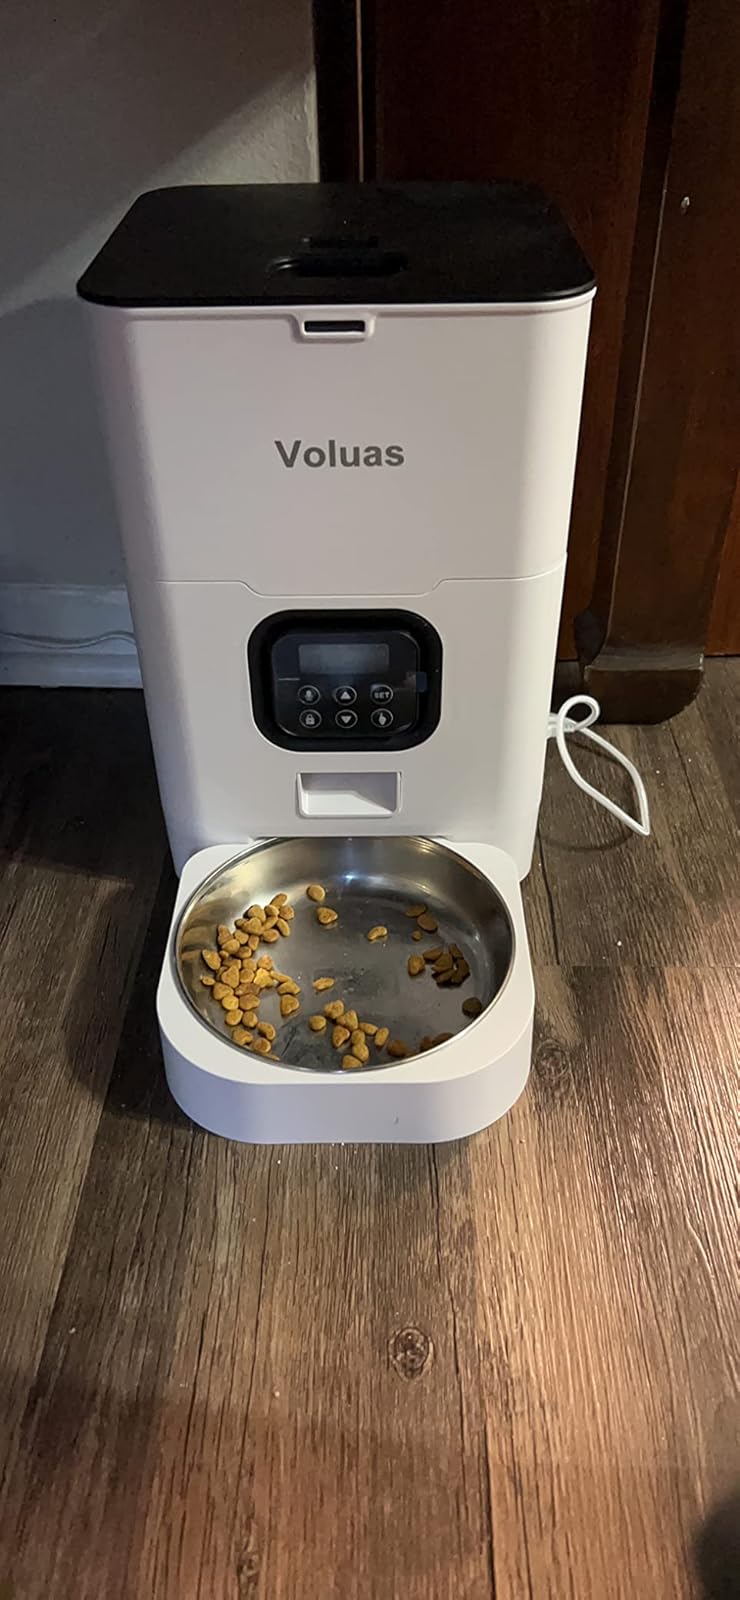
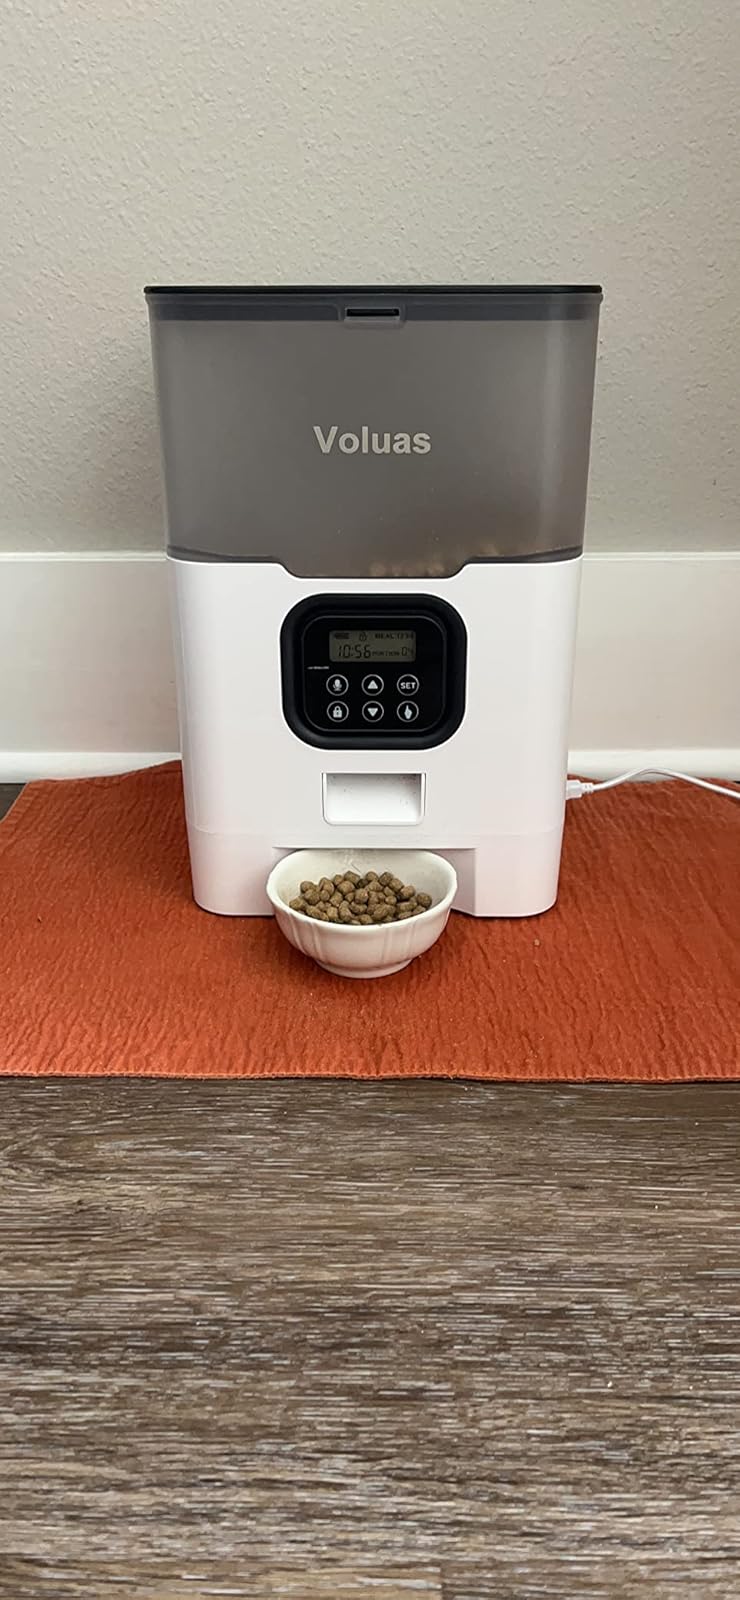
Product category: items_feeder
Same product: no